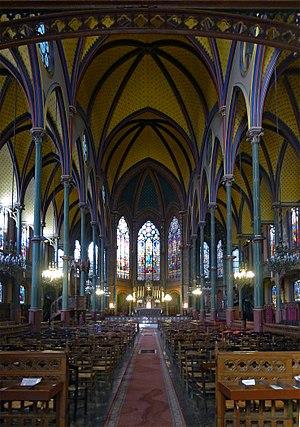
Église Saint-Eugène Sainte-Cécile (nef) - Paris IX
L’église Saint-Eugène-Sainte-Cécile, appelée couramment église Saint-Eugène, est une église catholique située au 6, rue Sainte-Cécile, dans le 9ᵉ arrondissement de Paris. Elle fait l’objet d’un classement au titre des monuments historiques depuis le 21 mars 1983. La messe y est célébrée quotidiennement dans les deux formes du rite romain.
La construction métallique est un domaine de la construction, mais aussi de la mécanique ou du génie civil qui s'intéresse à la construction d'ouvrages en métal et plus particulièrement en acier.